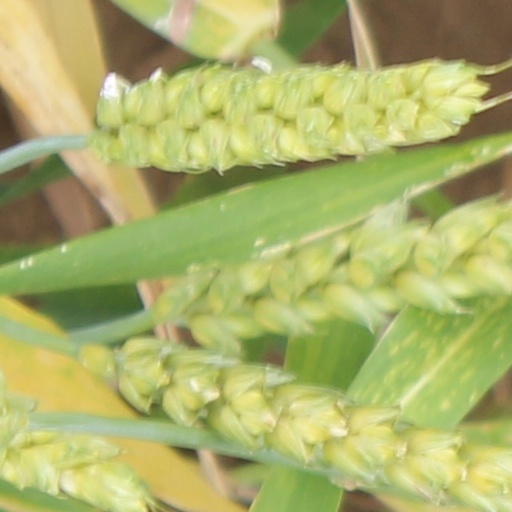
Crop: wheat